Karakol

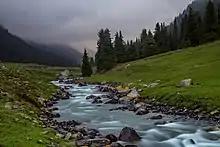
River in hiking trail close to Karakol

On early Sunday mornings, one of Kyrgyzstan's biggest farmer’s markets and live animal auctions takes place, around 2 km north of central Karakol, with locals loading livestock in and out of the backs of sedans not being an uncommon sight. The setting, amid semi-derelict flour mills, might seem unprepossessing, but is valued for its space. On clear days, a backdrop of white-topped mountains is visible and is more striking from here than from the town center. A series of earthen unloading platforms lead north. Jostle through the chaos to reach a bigger main compound one block north, where horses and embossed leather saddlery are for sale. On foot, the bazaar is about 25 minutes' walk from City Center.